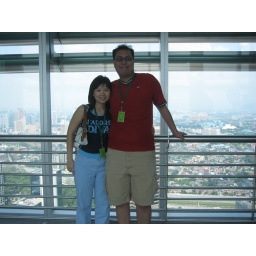
We were up in the sky bridge of the Twin Tower.